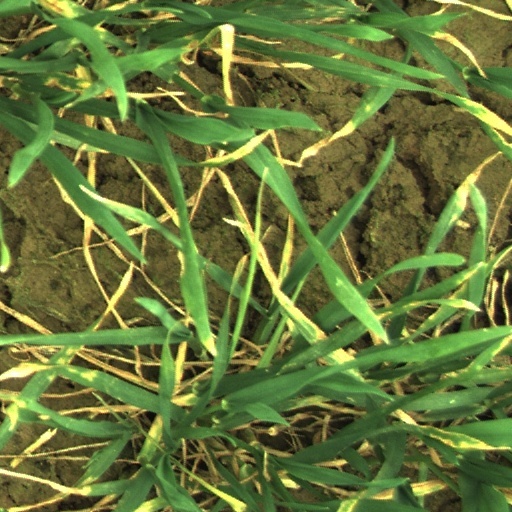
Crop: wheat